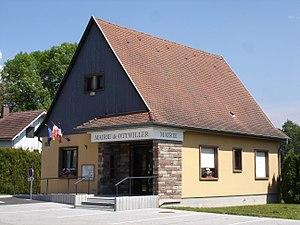
Mairie d'Ottwiller, rue des Lilas
Ottwiller est une commune française située dans le département du Bas-Rhin, en région Grand Est.